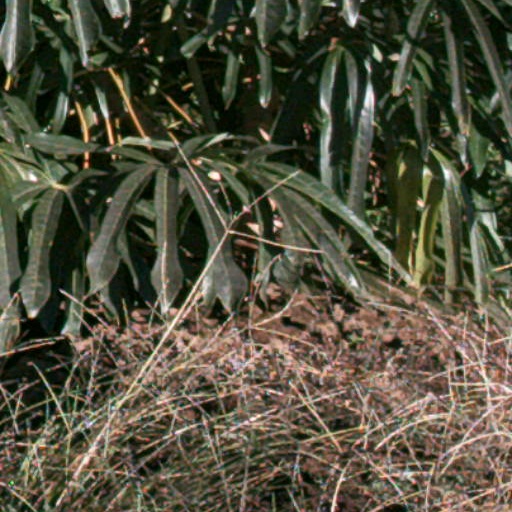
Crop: cassava